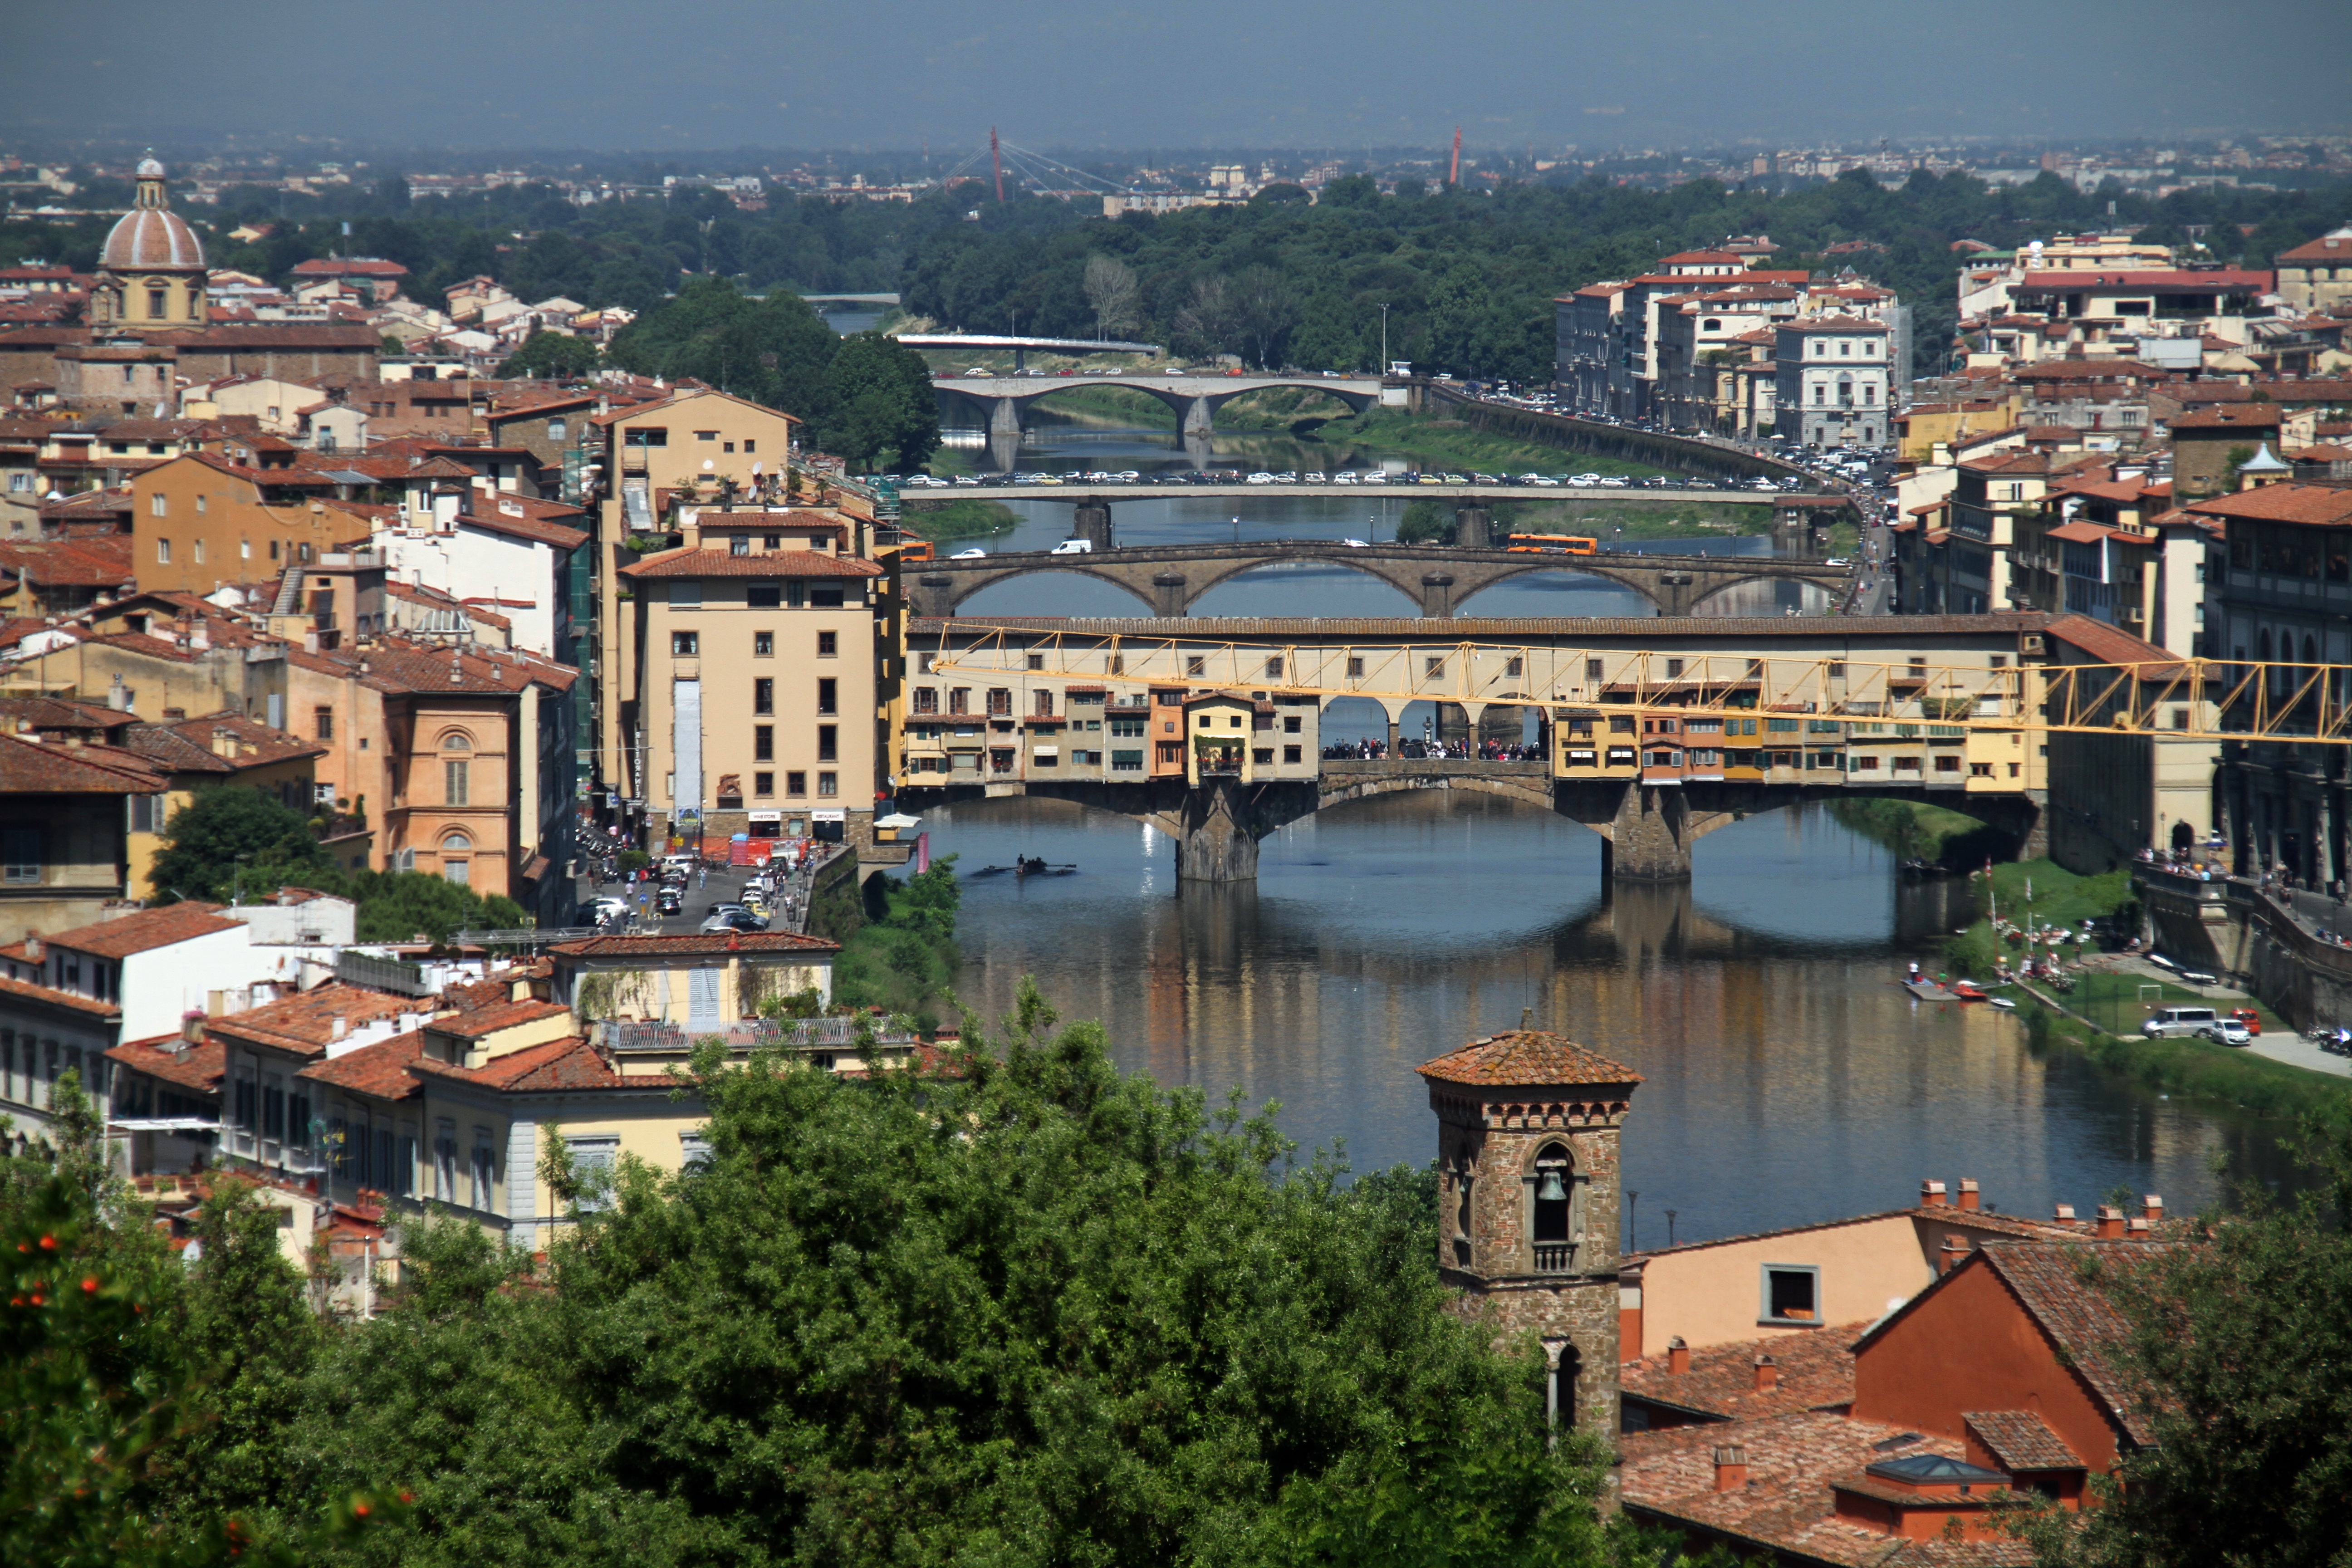
bridge, skyline, town, city, river, cityscape, panorama, downtown, landmark, italy, tourism, famous, florence, ponte, neighbourhood, bird's eye view, aerial photography, ponte vecchio, arno river, urban area, residential area, human settlement